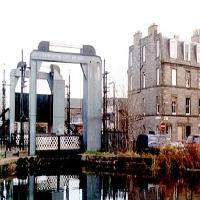
Weather: cloudy or overcast